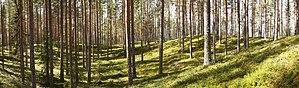
Le Parc national de Leivonmäki est un parc national de Finlande, en Finlande-Centrale, sur le territoire de la municipalité de Joutsa.